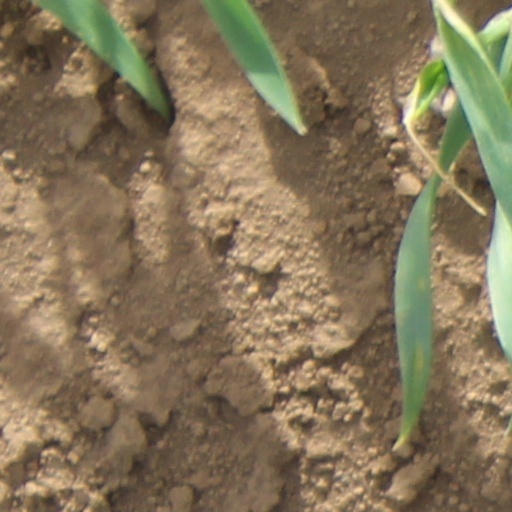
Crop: wheat